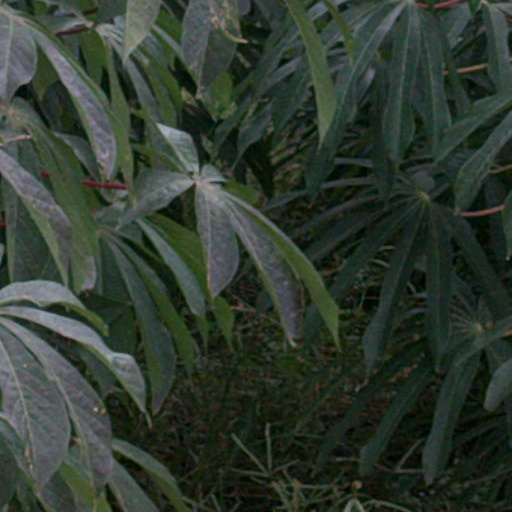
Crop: cassava